History of Cambodia

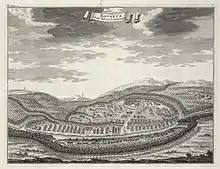
Longvek, the former capital of Cambodia

The term "Post-Angkor Period of Cambodia", also the "Middle Period" refers to the historical era from the early 15th century to 1863, the beginning of the French Protectorate of Cambodia. Reliable sources – particularly for the 15th and 16th century – are very rare. A conclusive explanation that relates to concrete events manifesting the decline of the Khmer Empire has not yet been produced. However, most modern historians contest that several distinct and gradual changes of religious, dynastic, administrative and military nature, environmental problems and ecological imbalance coincided with shifts of power in Indochina and must all be taken into account to make an interpretation. In recent years, focus has notably shifted towards studies on climate changes, human–environment interactions and the ecological consequences.